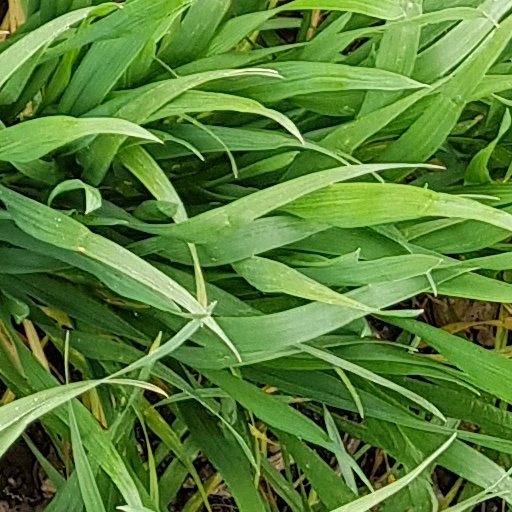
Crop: wheat